Davide Nicola

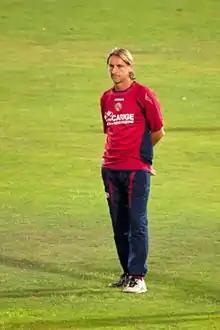

During the 2012–13 season, Nicola became the head coach of Livorno in Serie B. In January 2014, Livorno sacked Nicola, with the club second-from-bottom in Serie A.